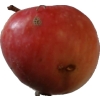
Label: Apple 10